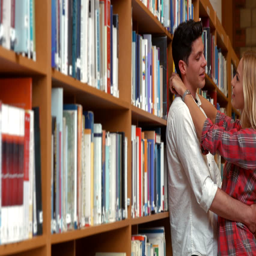
couple hugging in the library at the college